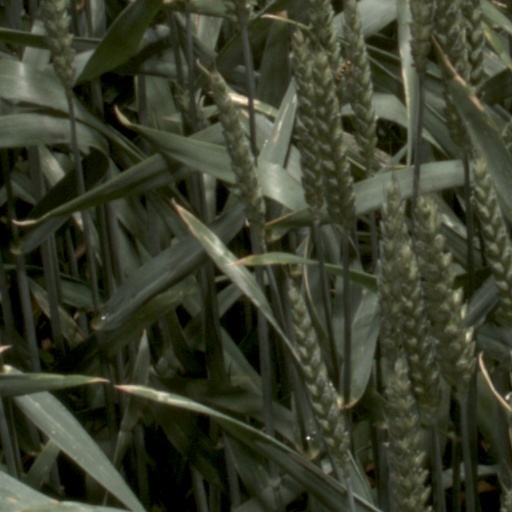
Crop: wheat